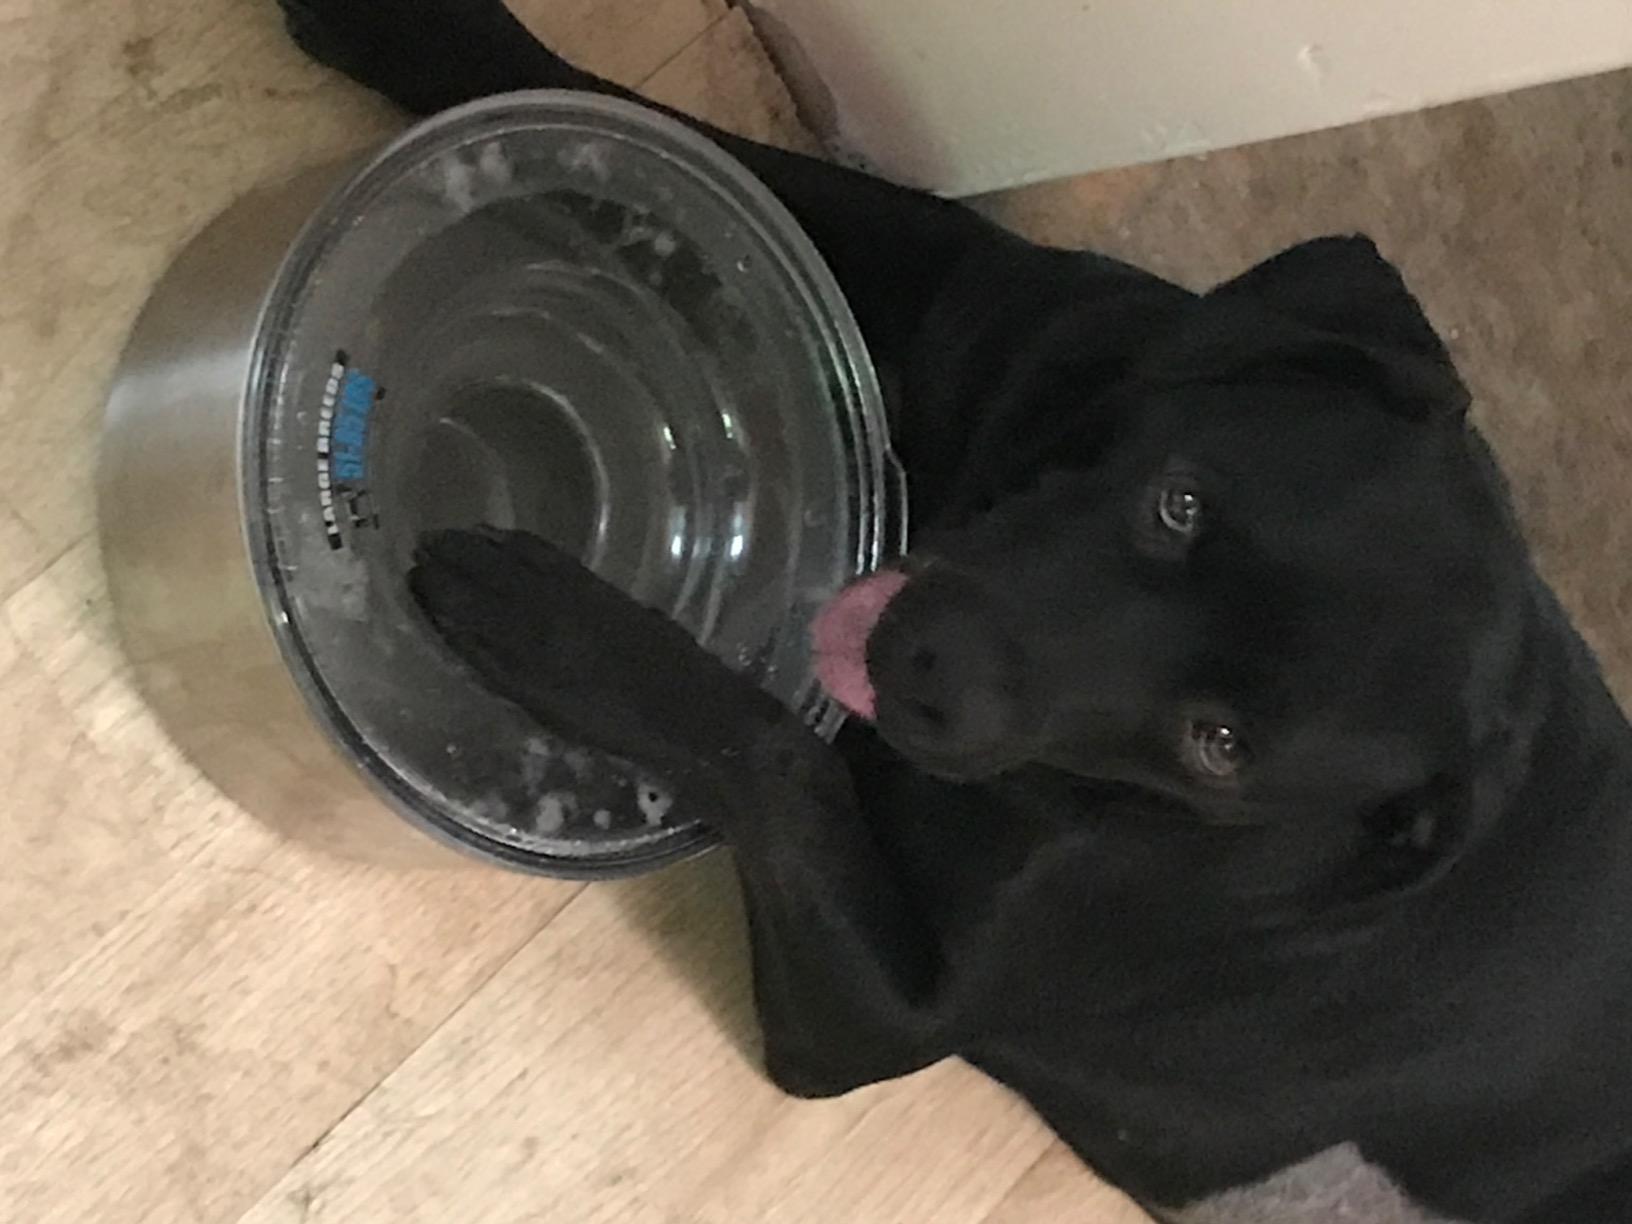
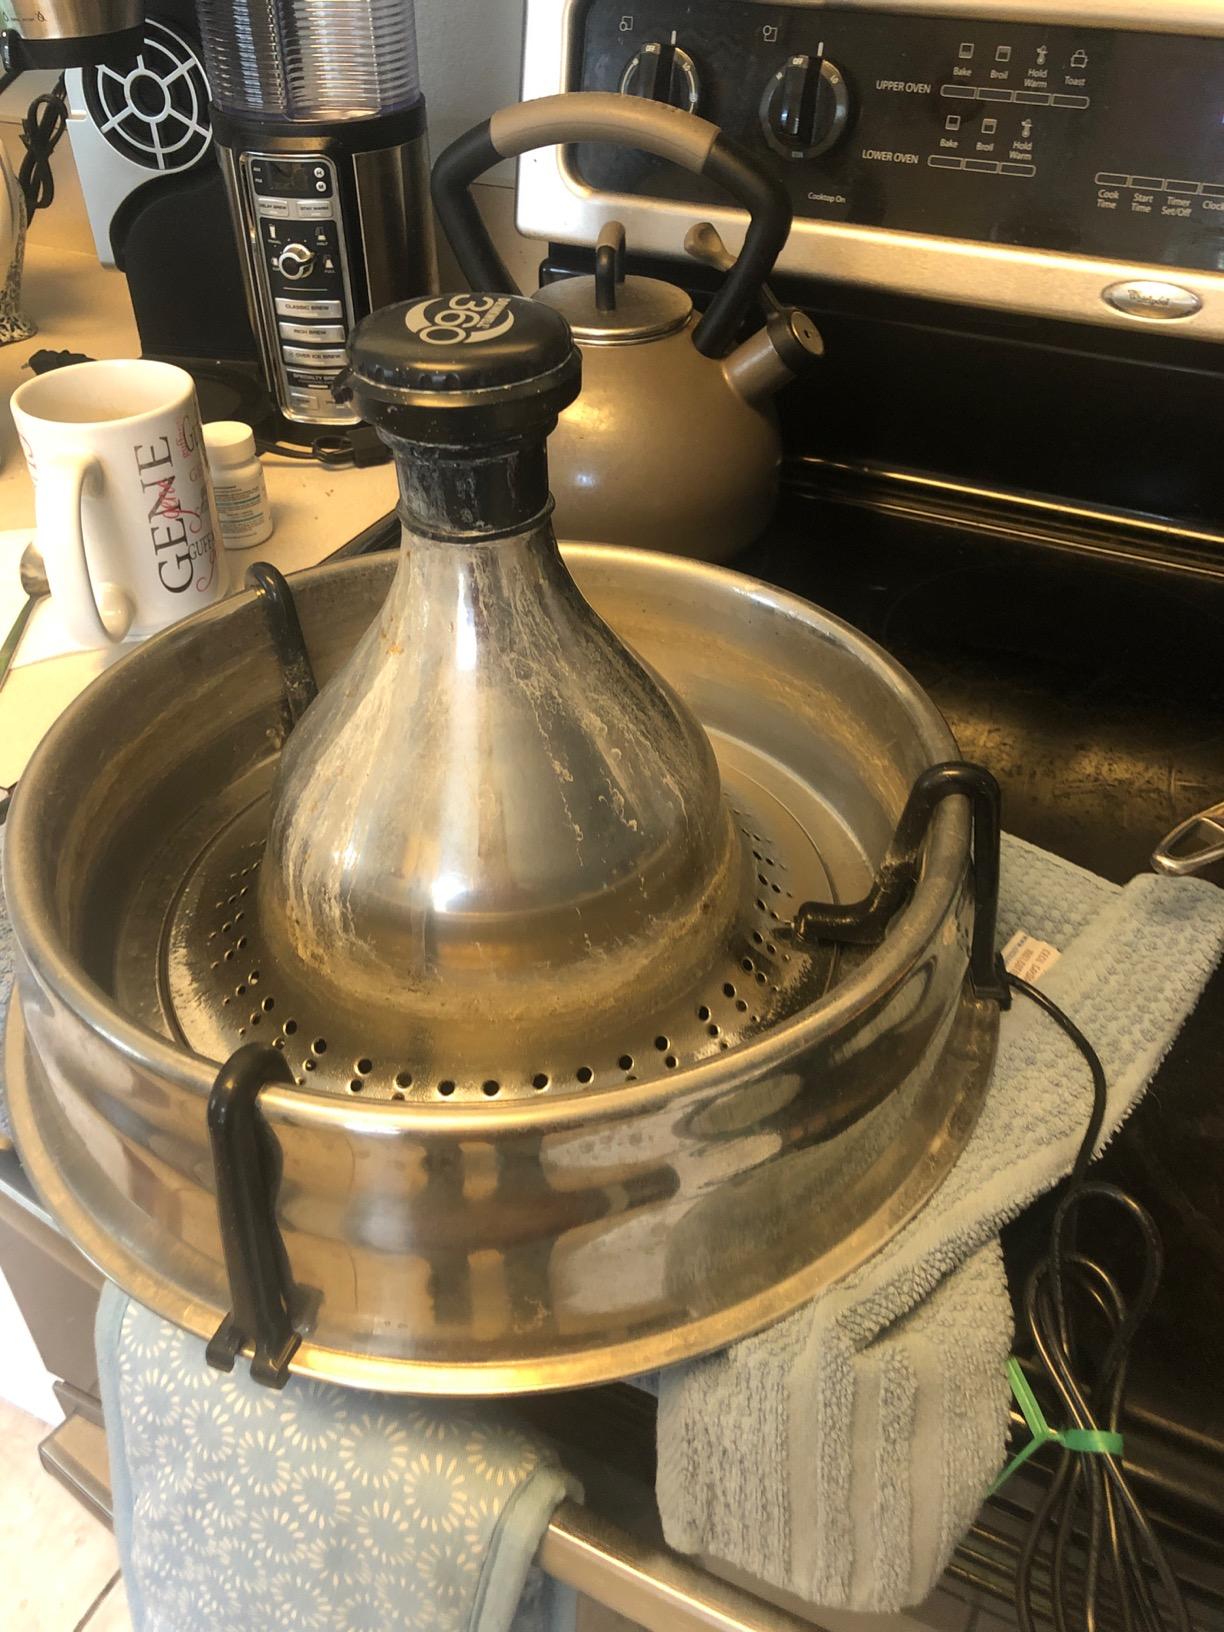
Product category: items_bowl
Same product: no